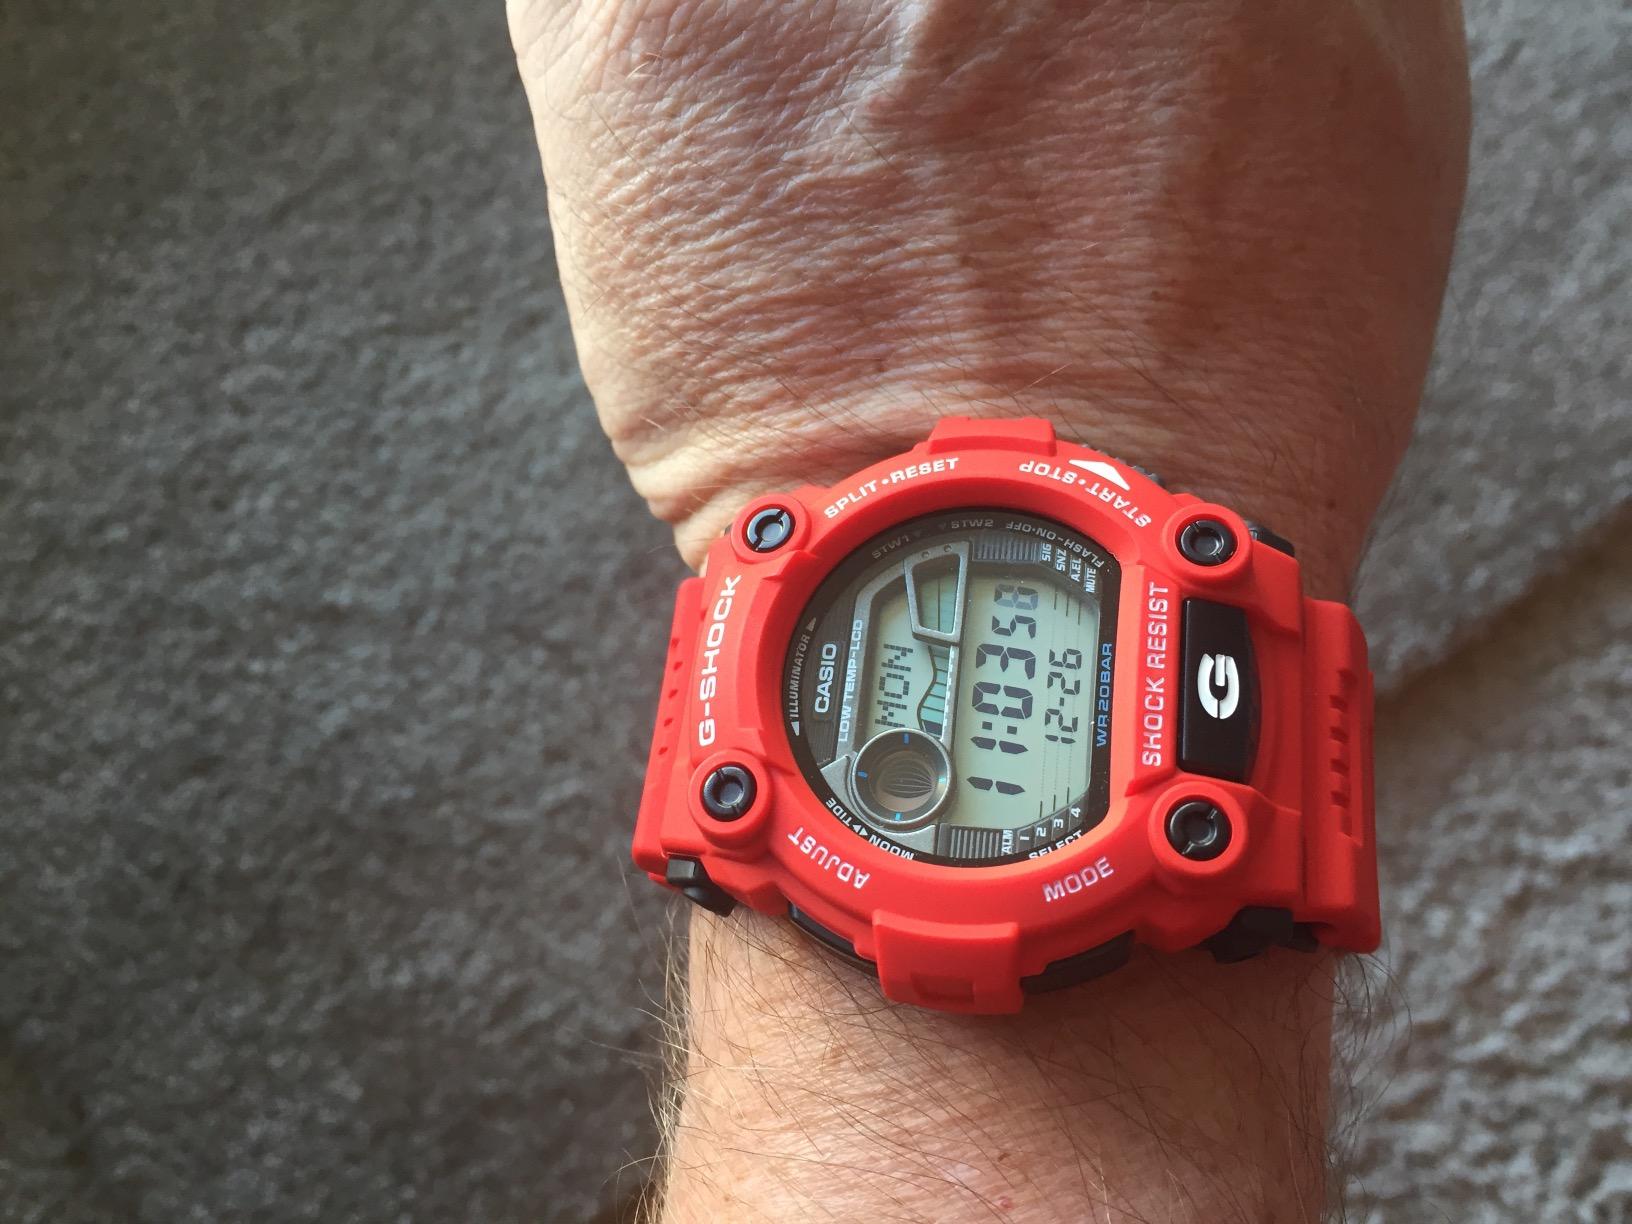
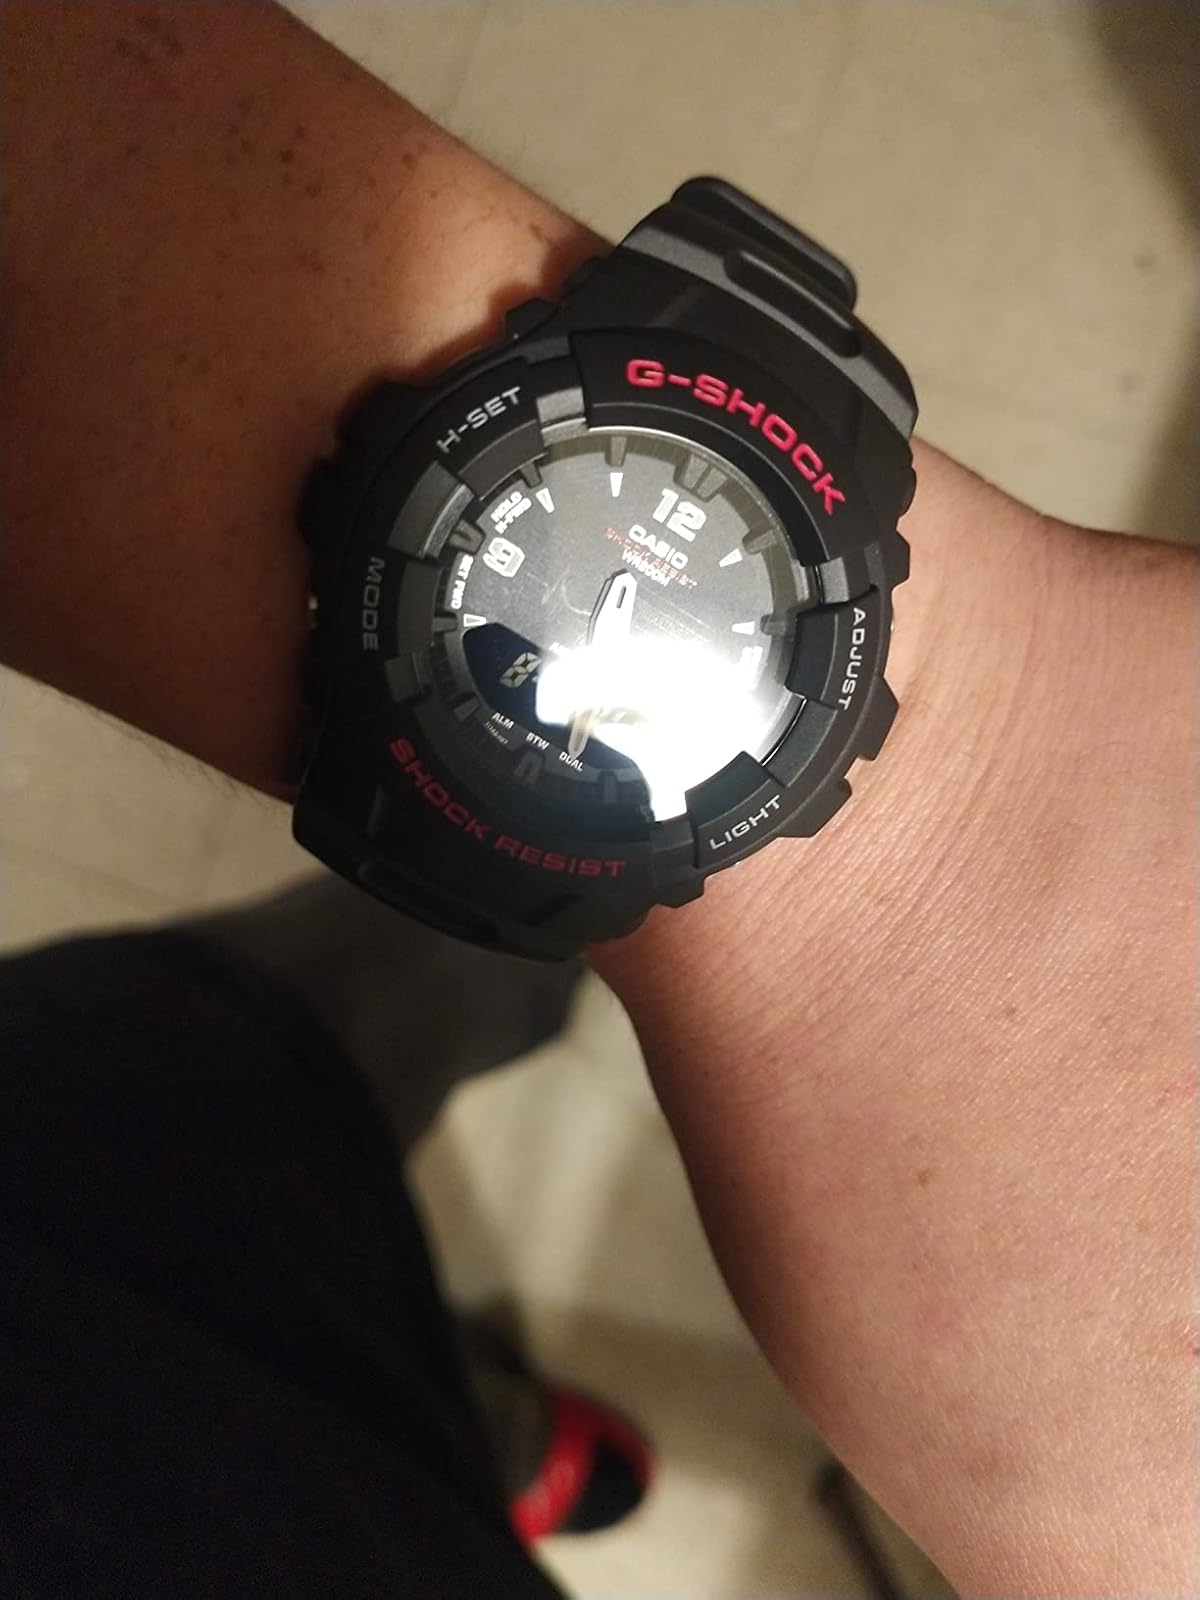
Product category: accessories_watch
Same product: no